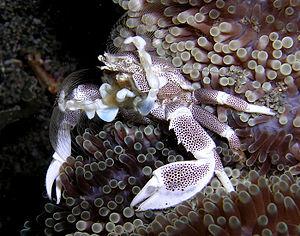
Les Porcellanidae sont une famille de crustacés décapodes vivant dans tous les océans du globe à l'exception des océans Arctique et Antarctique. Ces espèces sont souvent appelées « crabes porcelaine », même si ce sont en réalité des galathées.